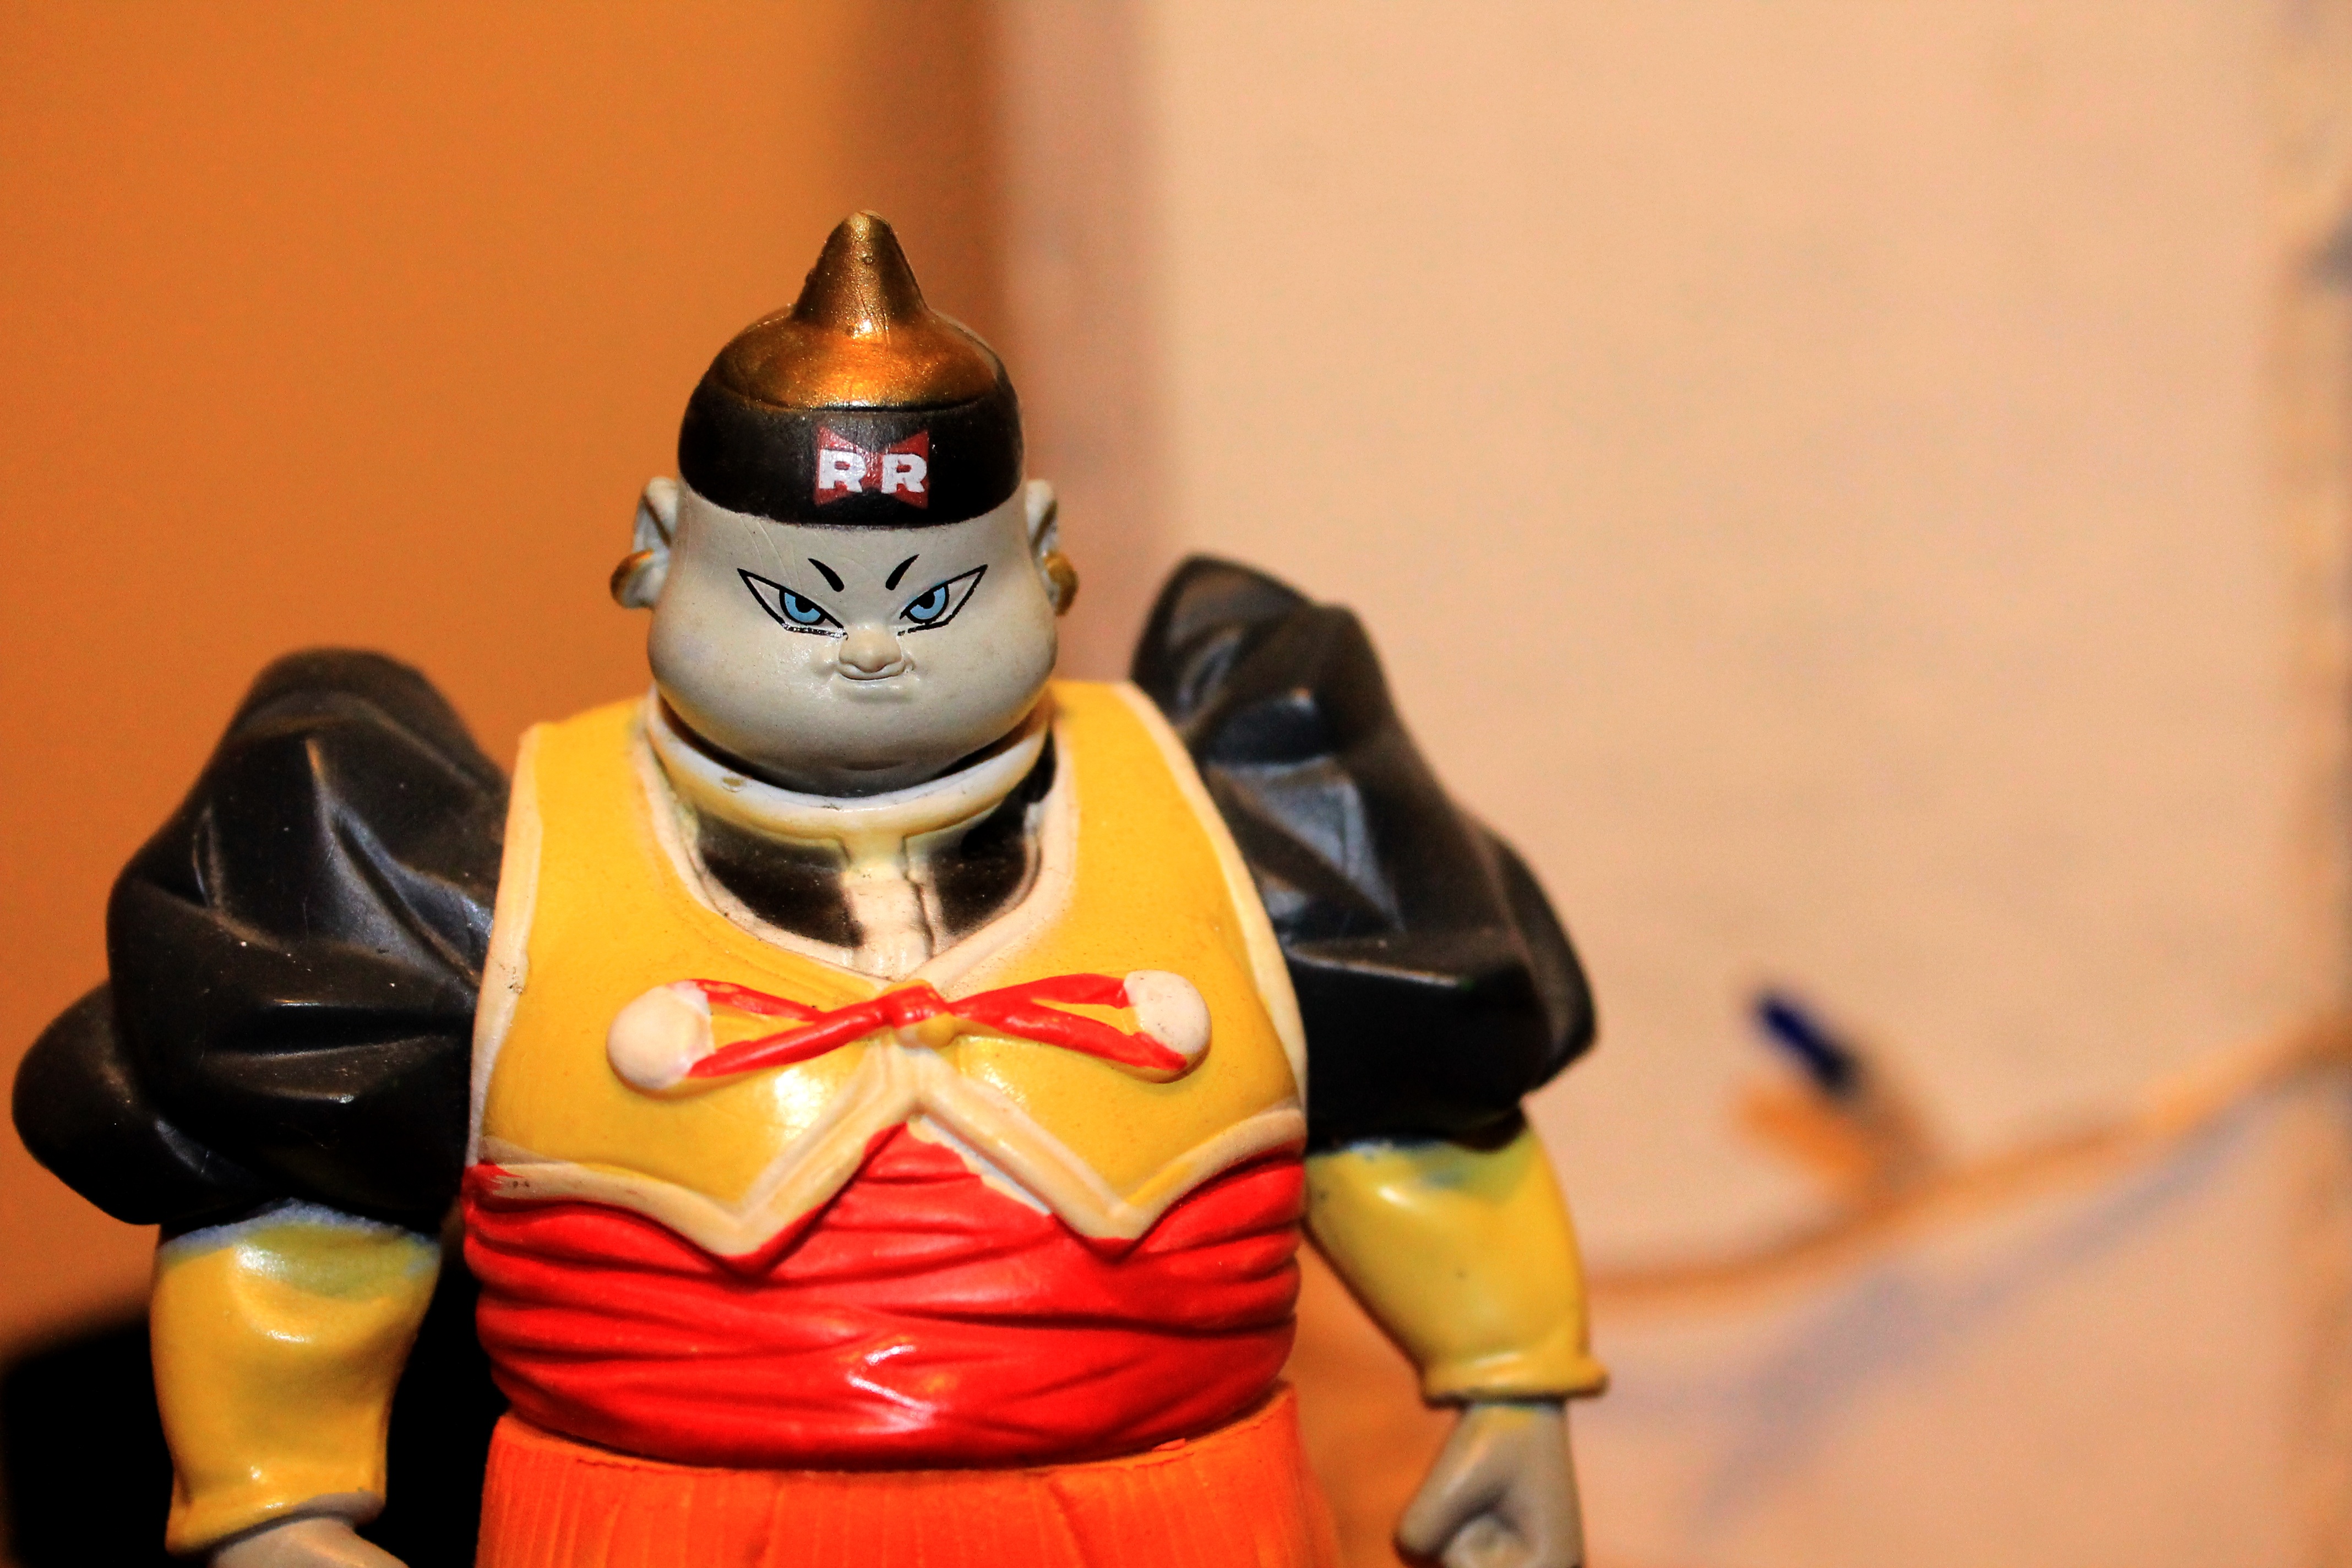
toy, figurine, snowman, ball, dragon, action figure, android